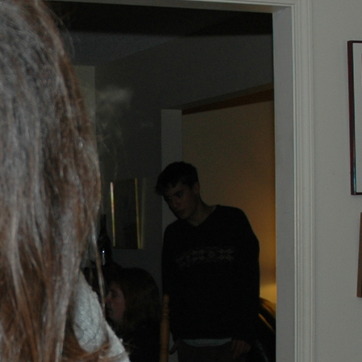
Material: hair